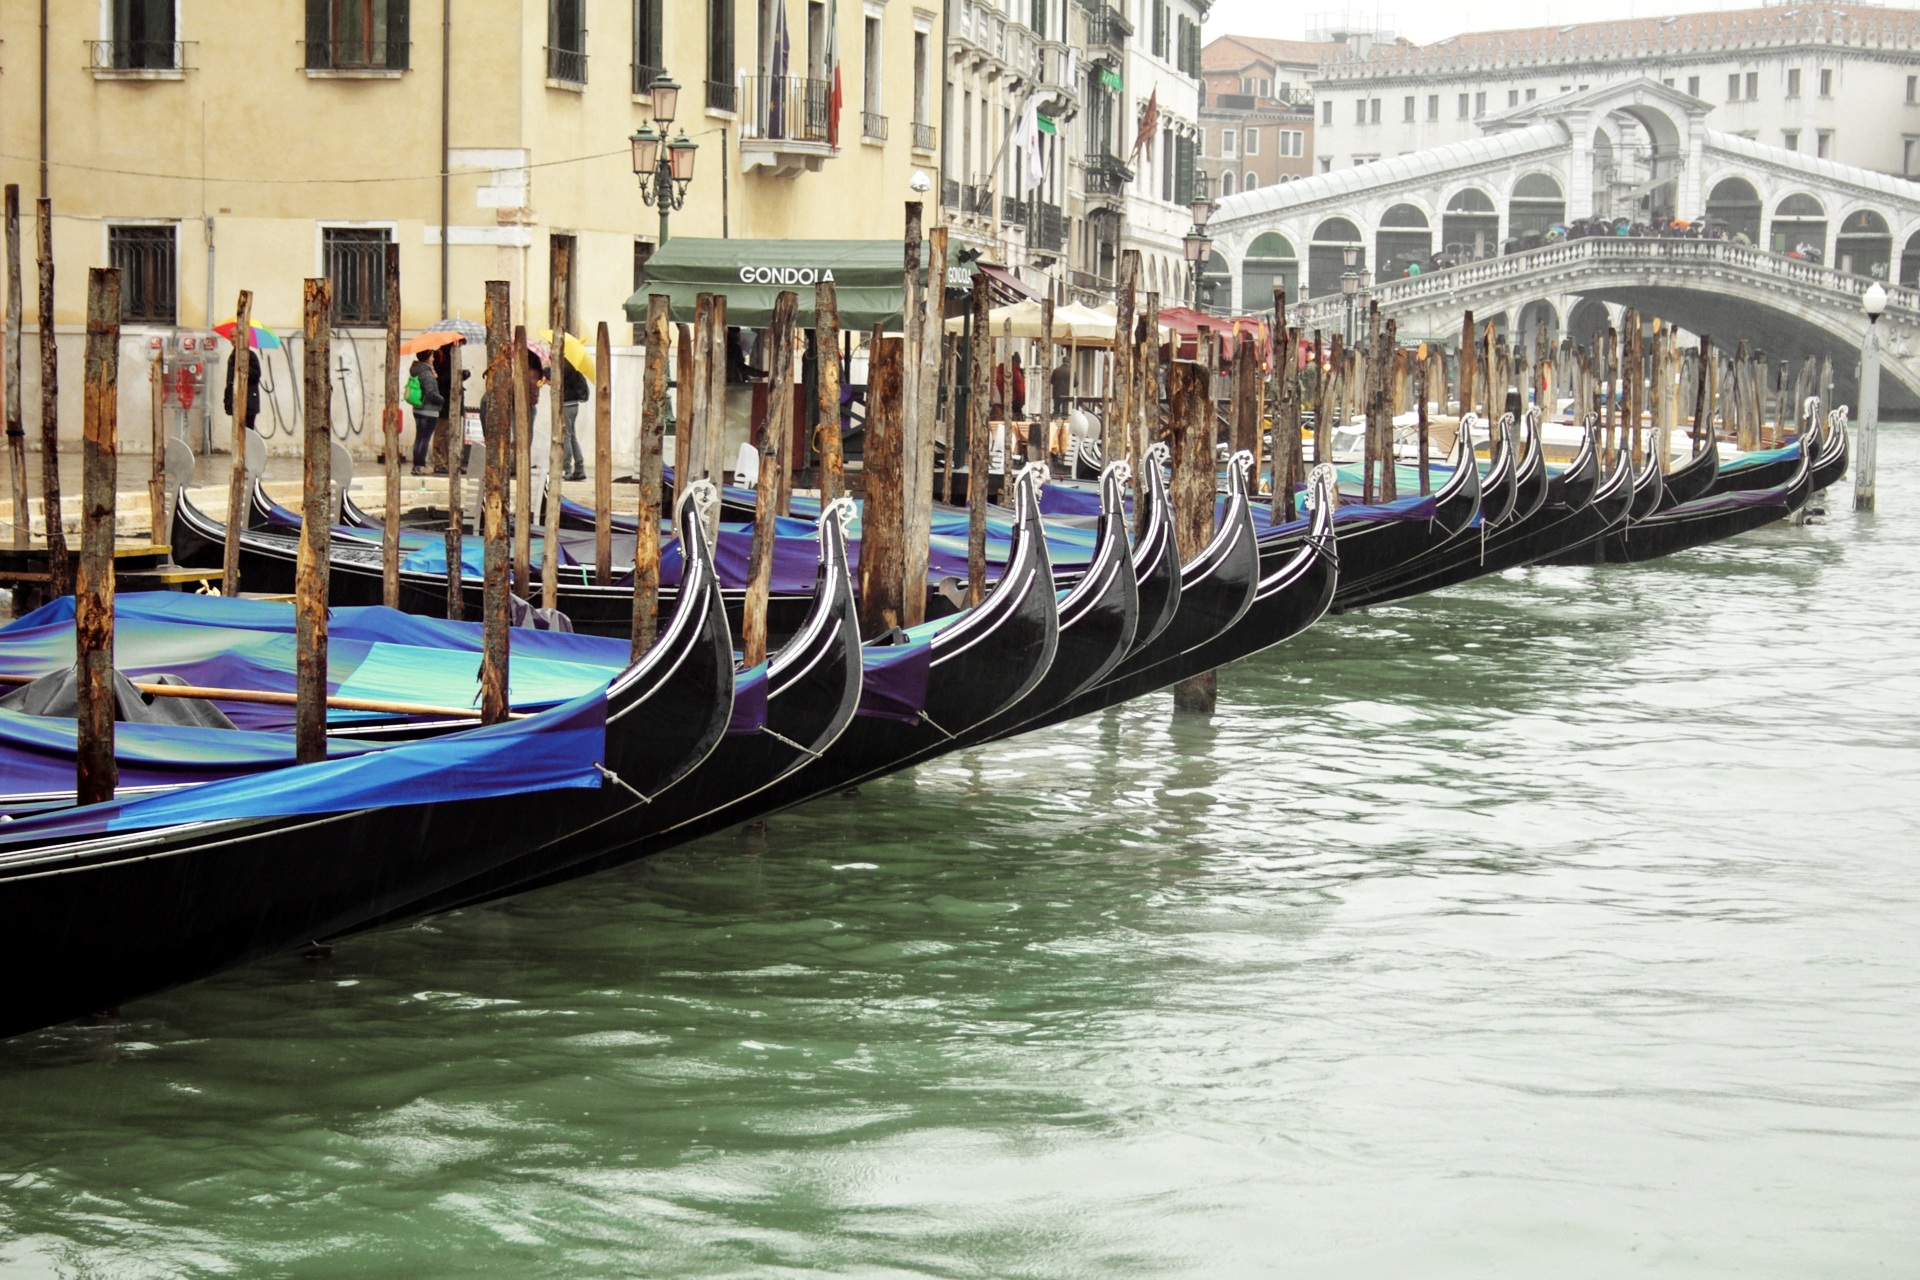
water, boat, vehicle, italy, venice, waterway, boating, venezia, gondola, gondolas, watercraft, rowing, canale grande, rialto bridge, watercraft rowing